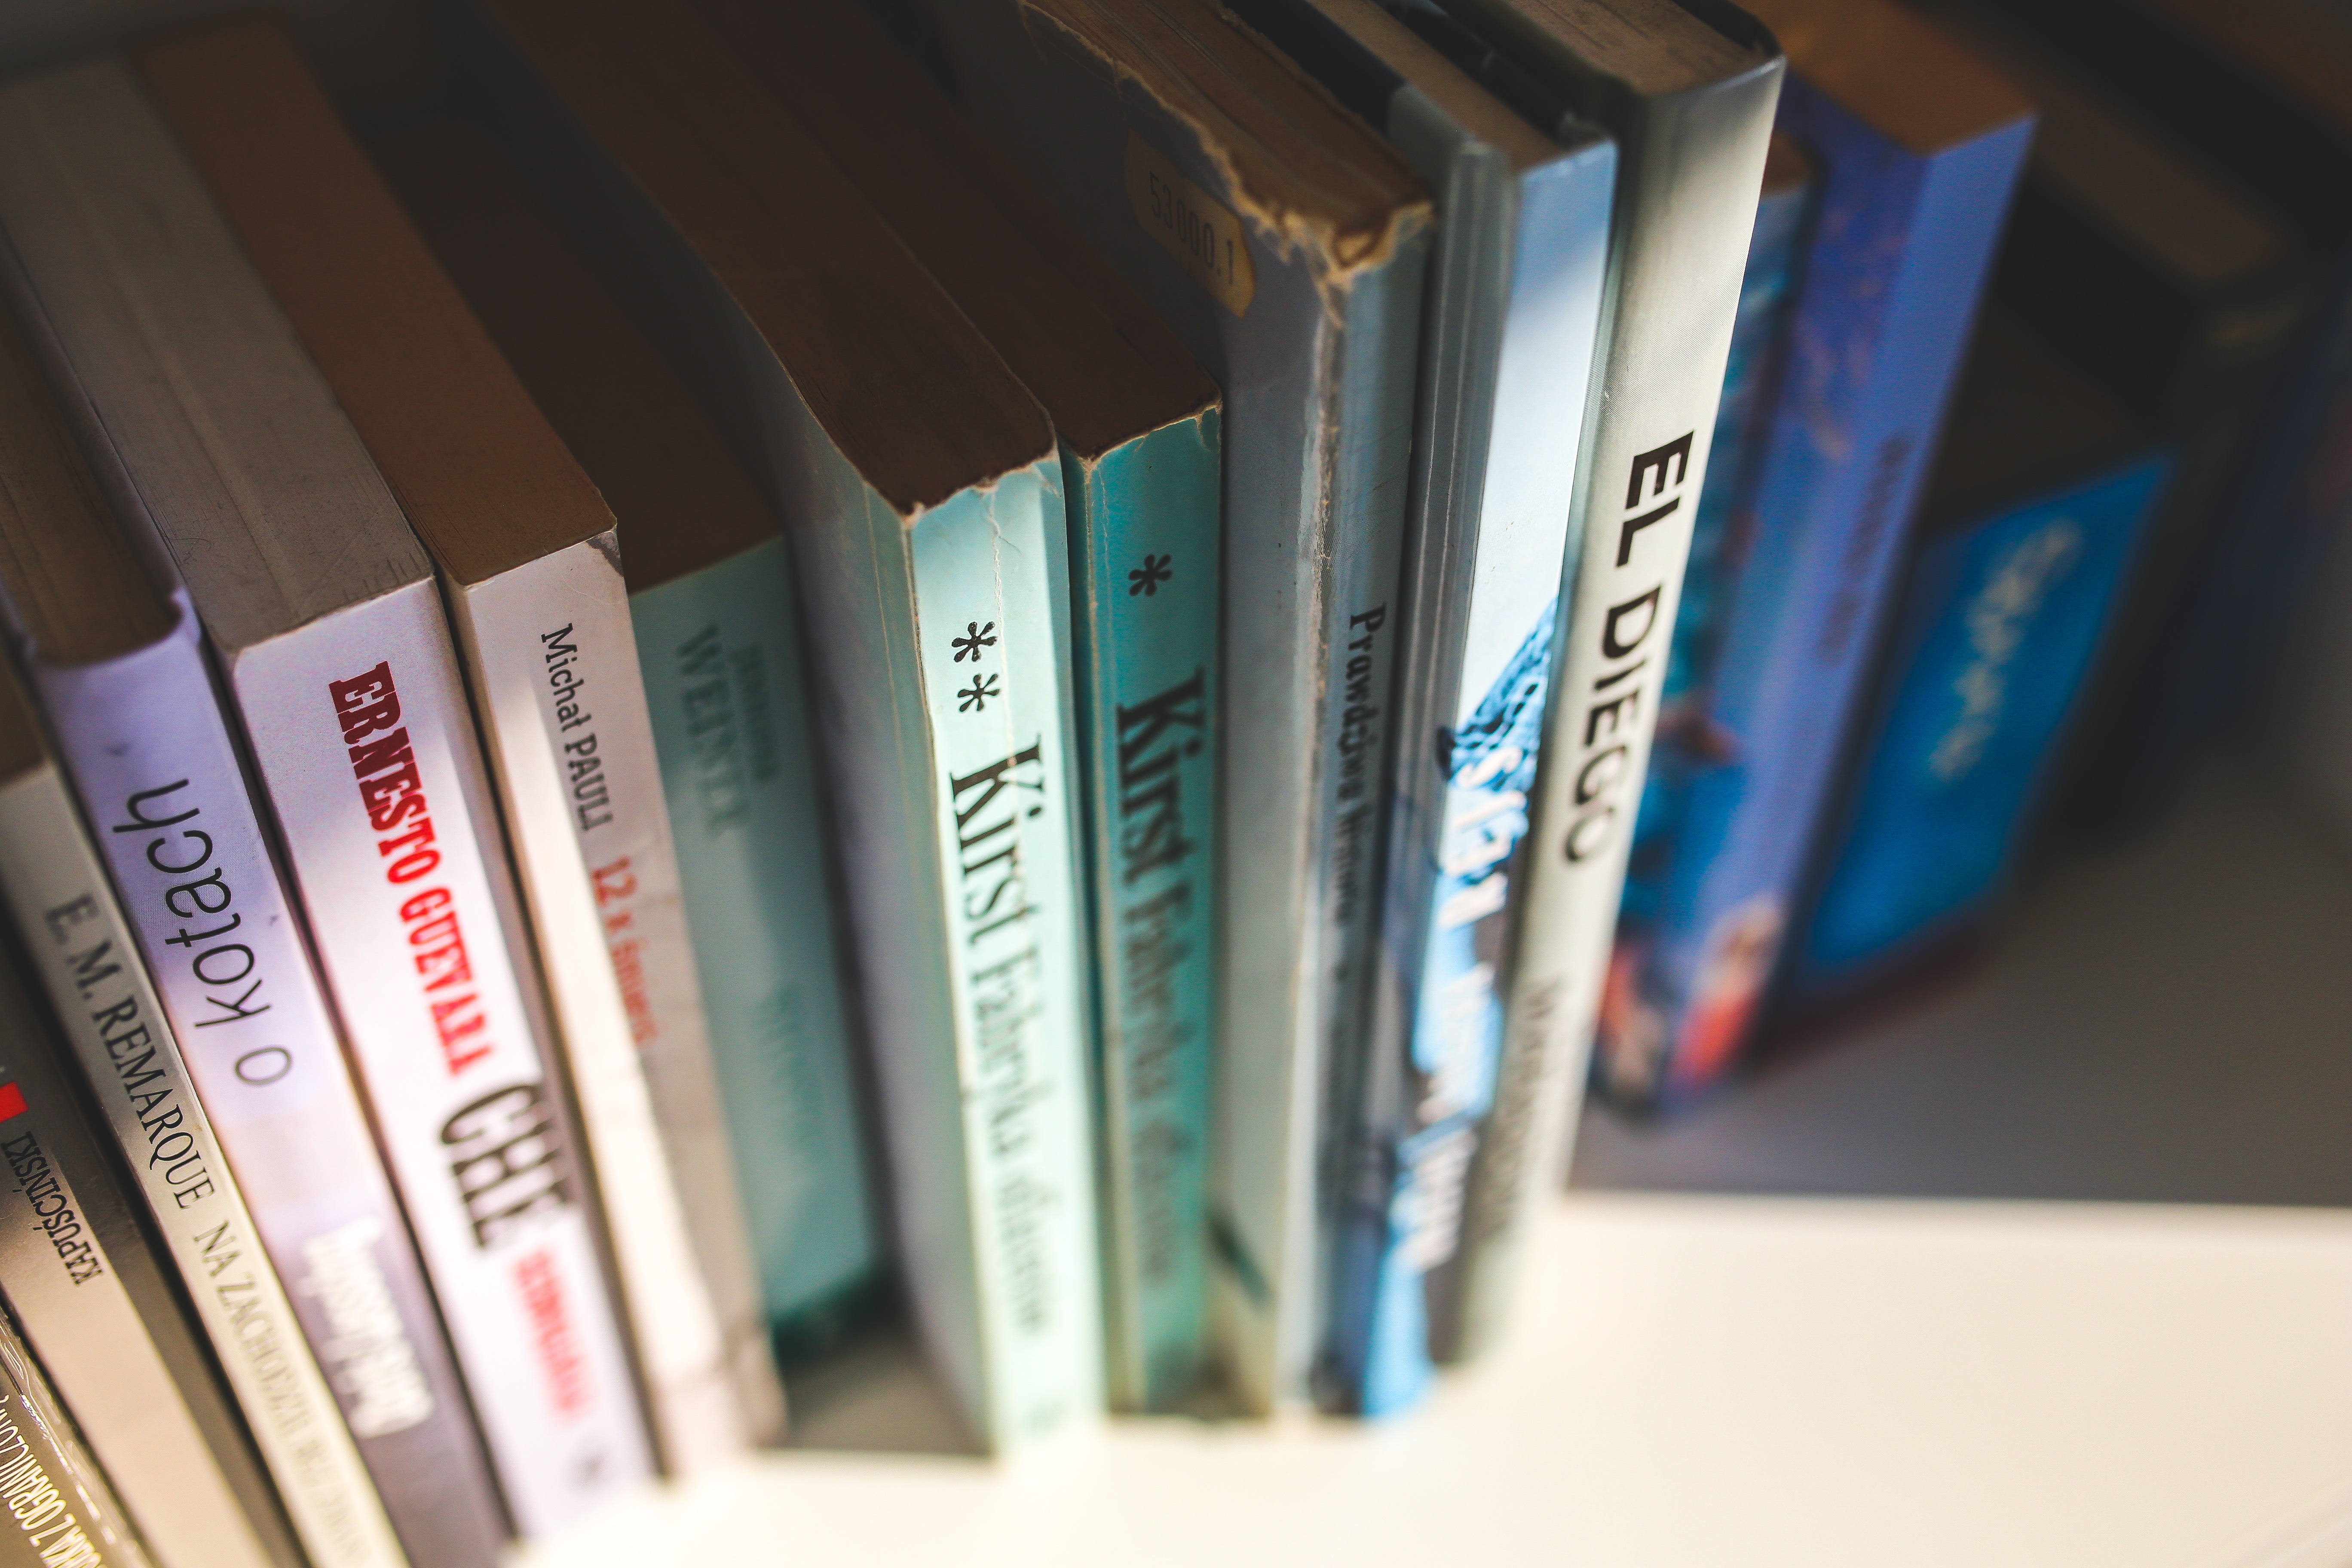
book, vintage, old, color, shelf, books